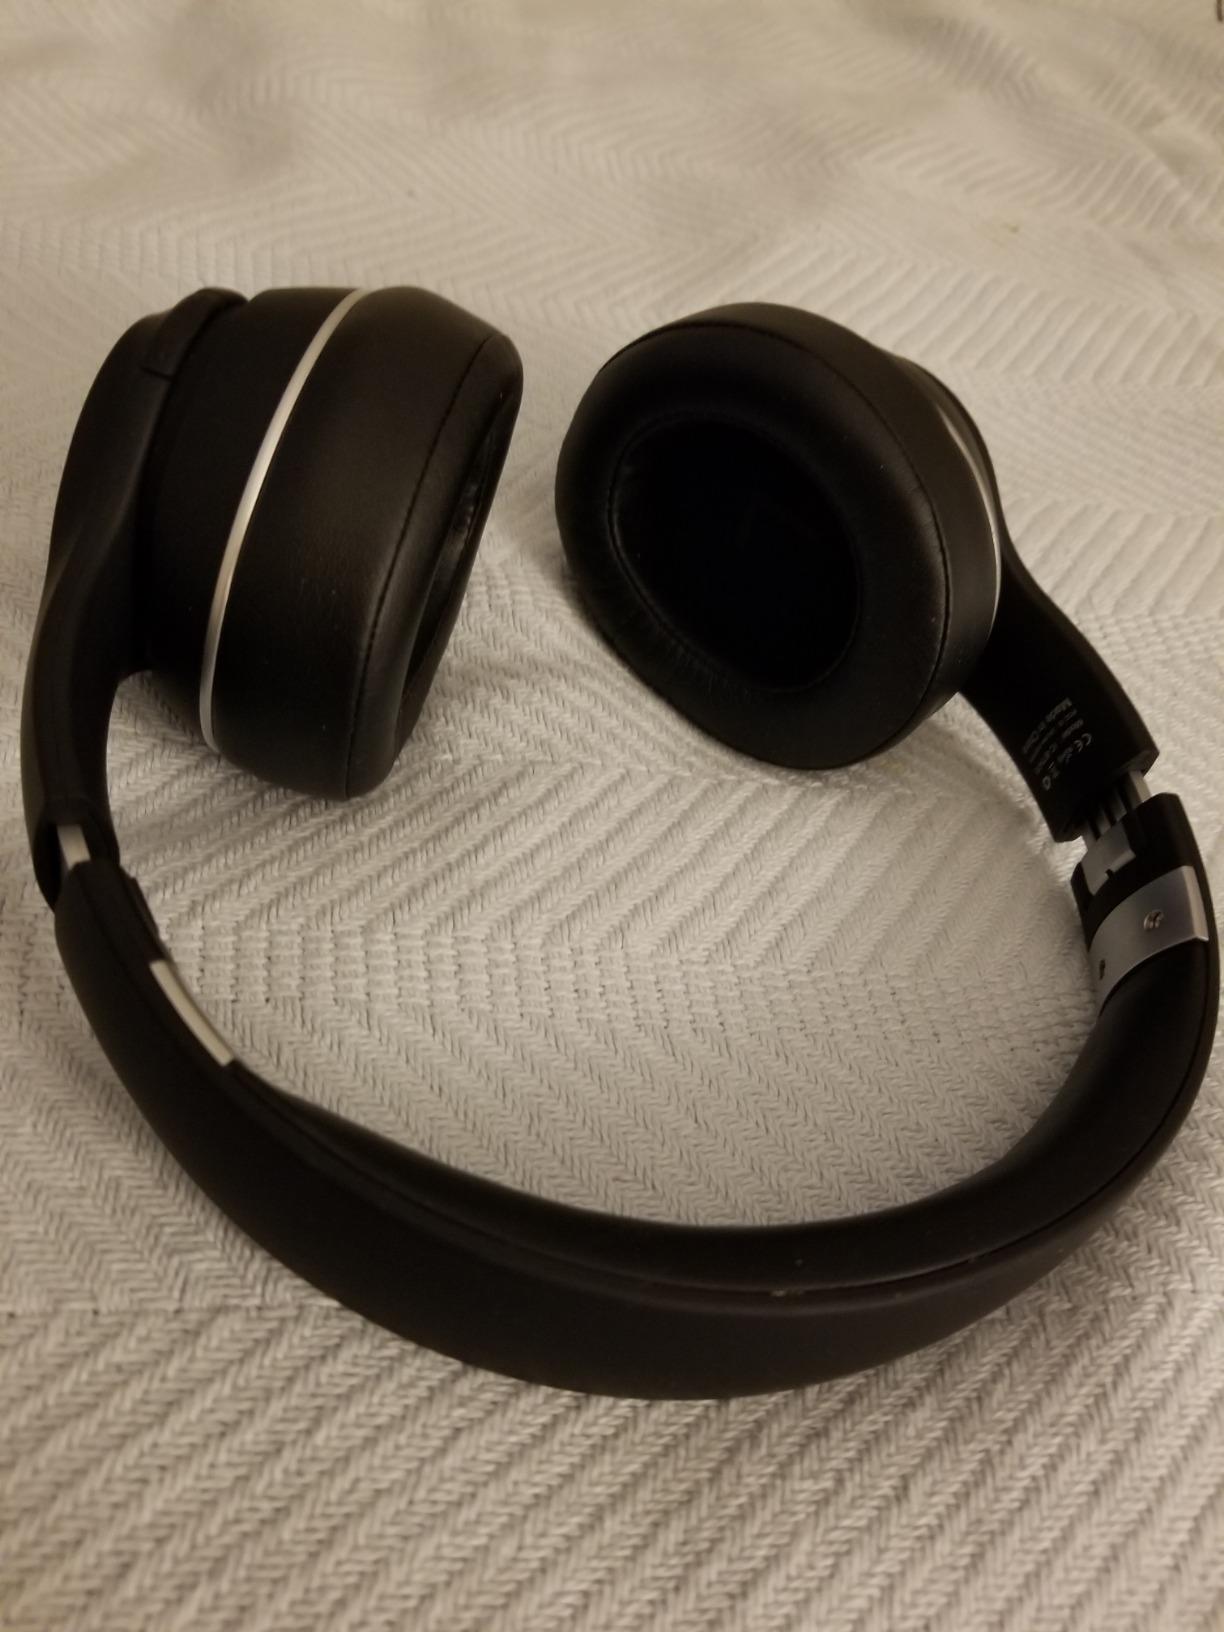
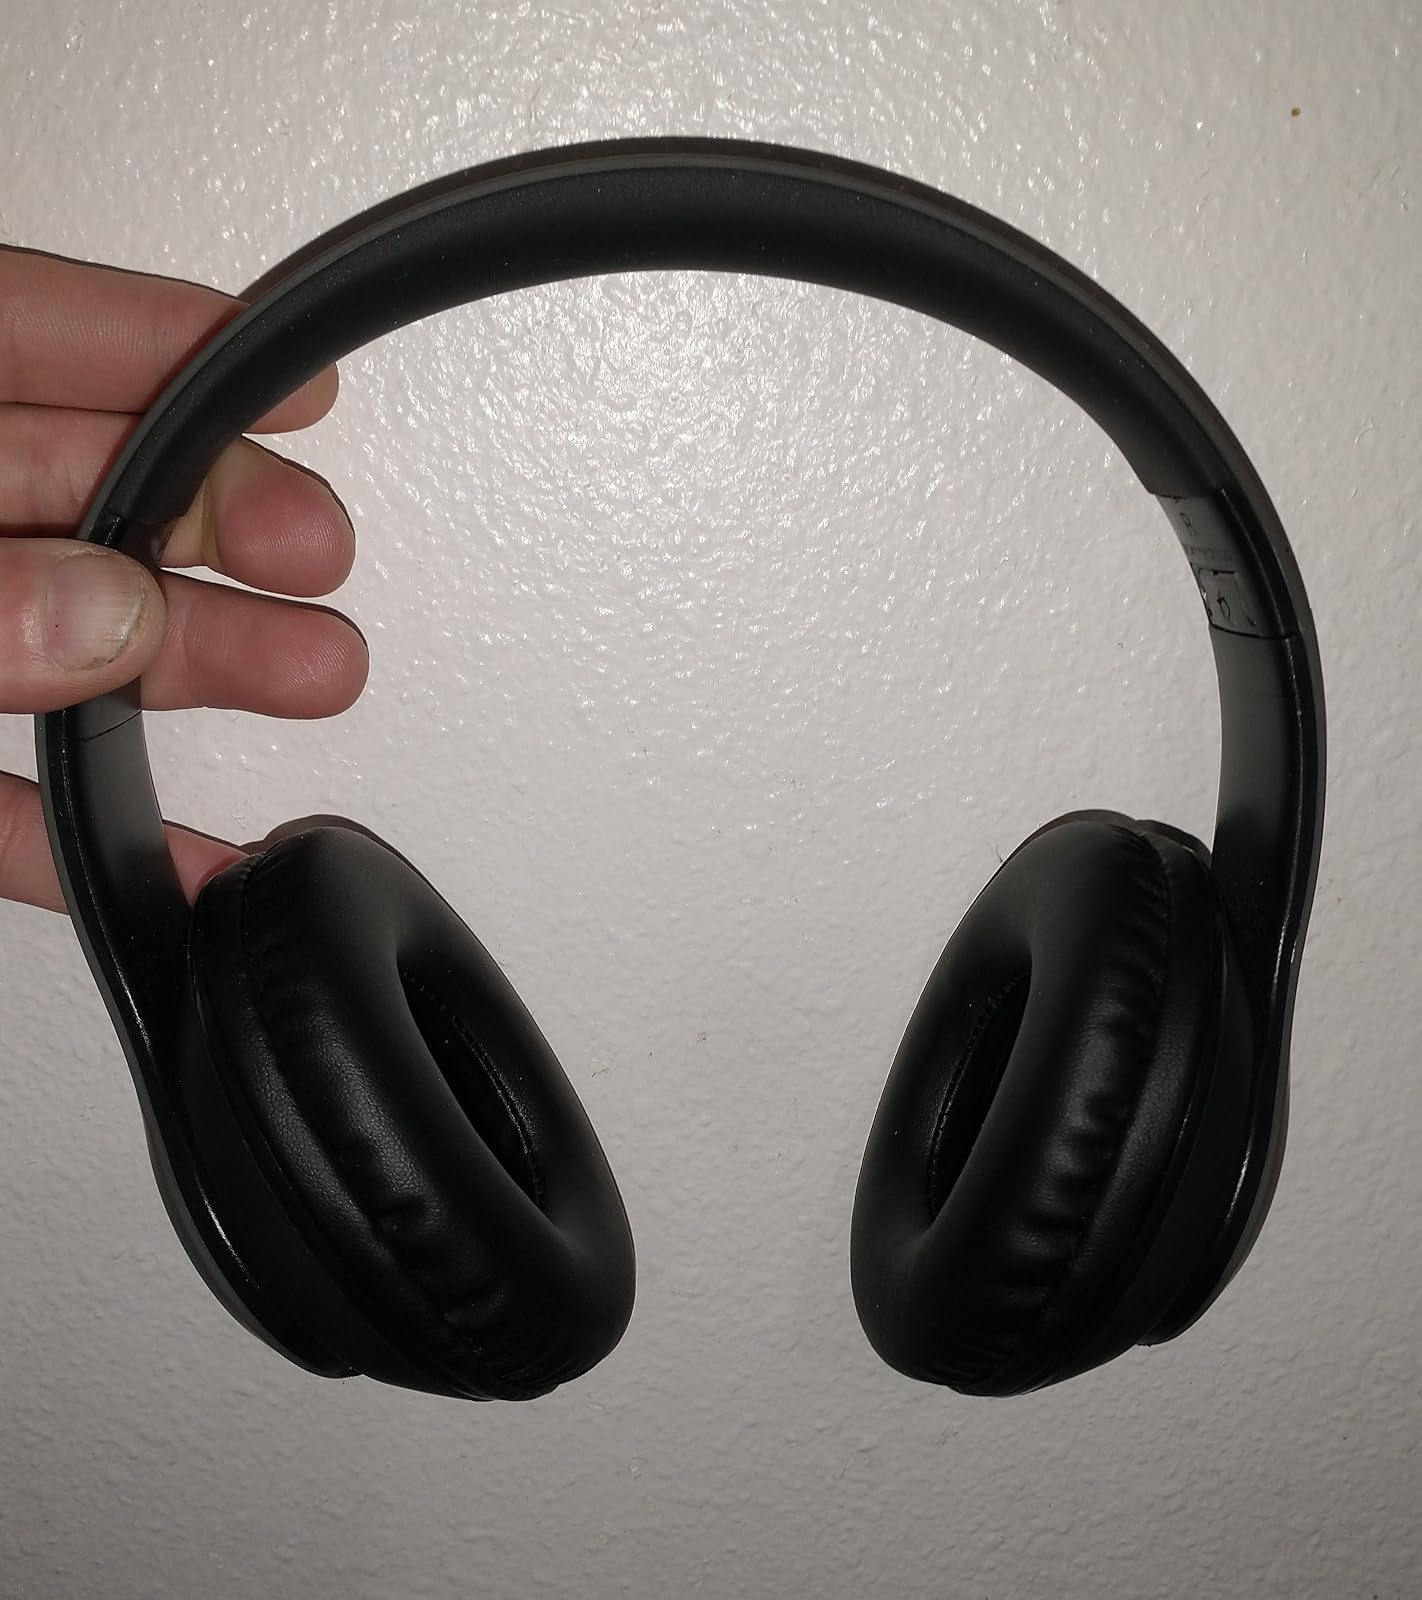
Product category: headphones
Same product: no